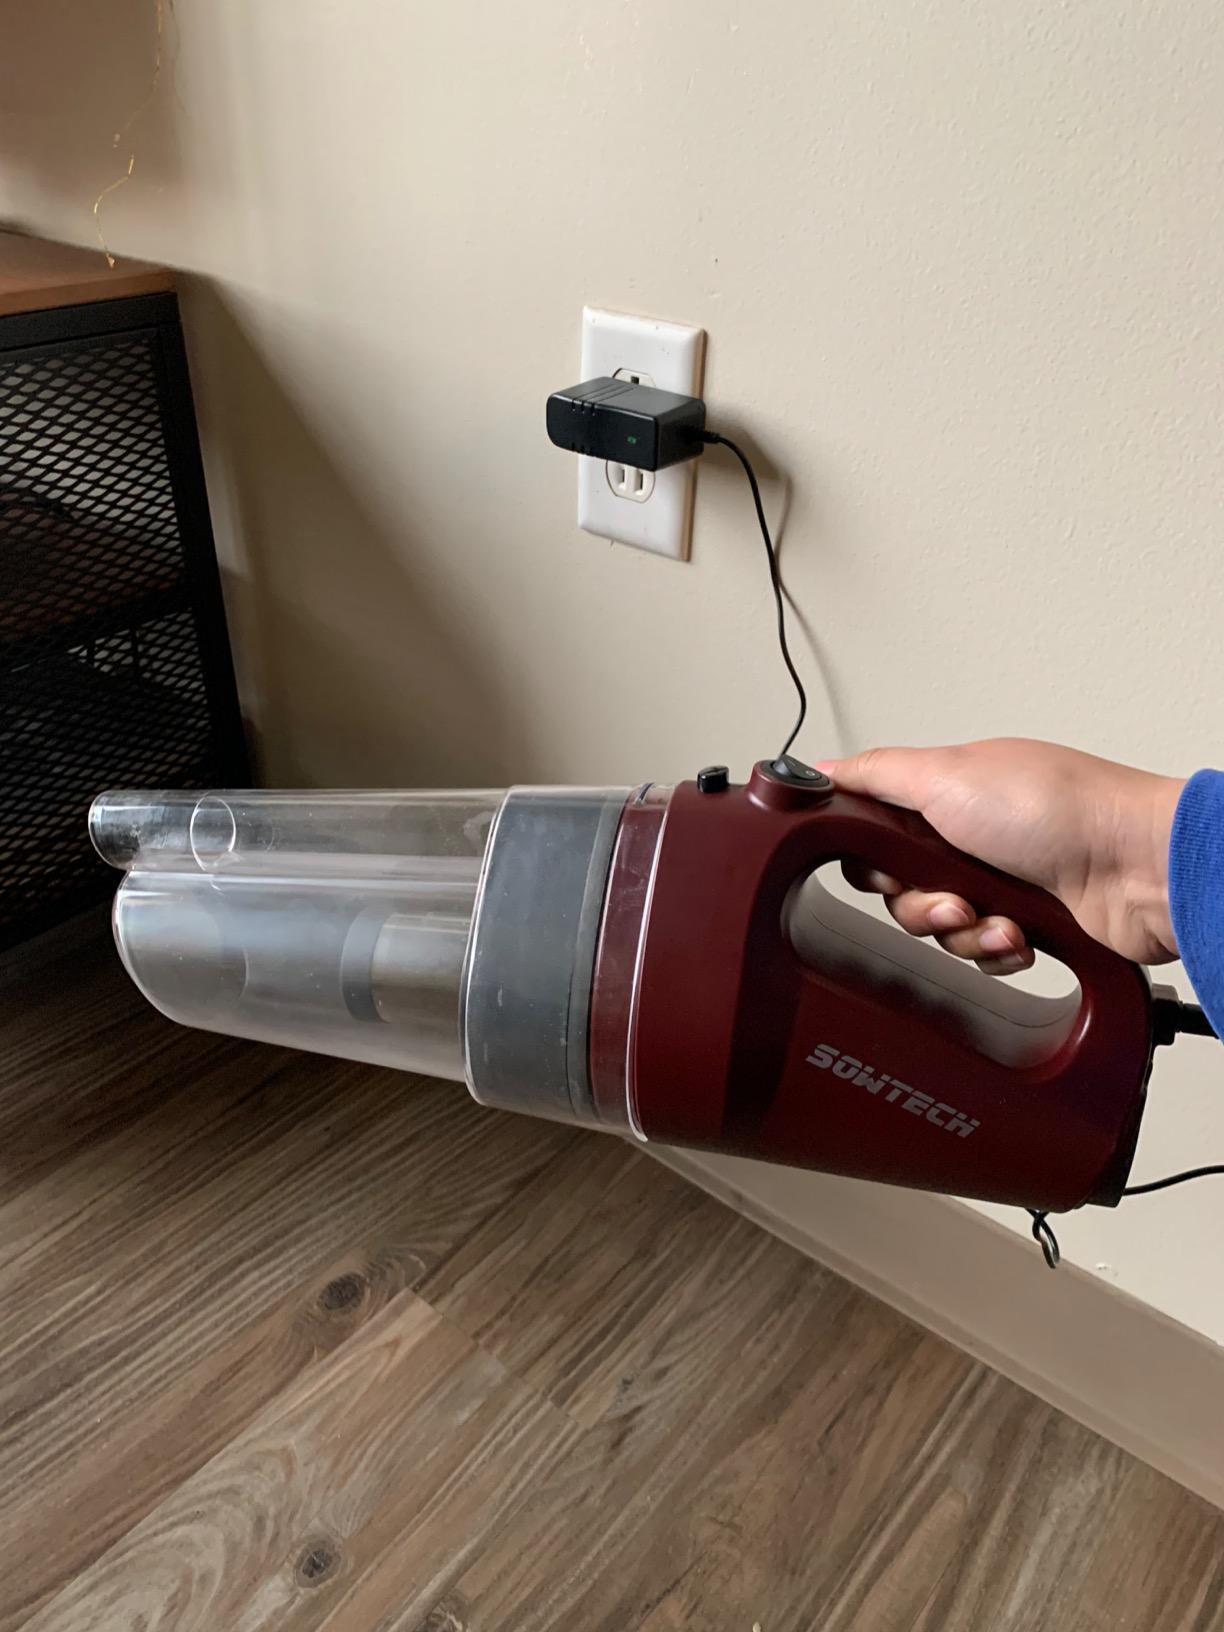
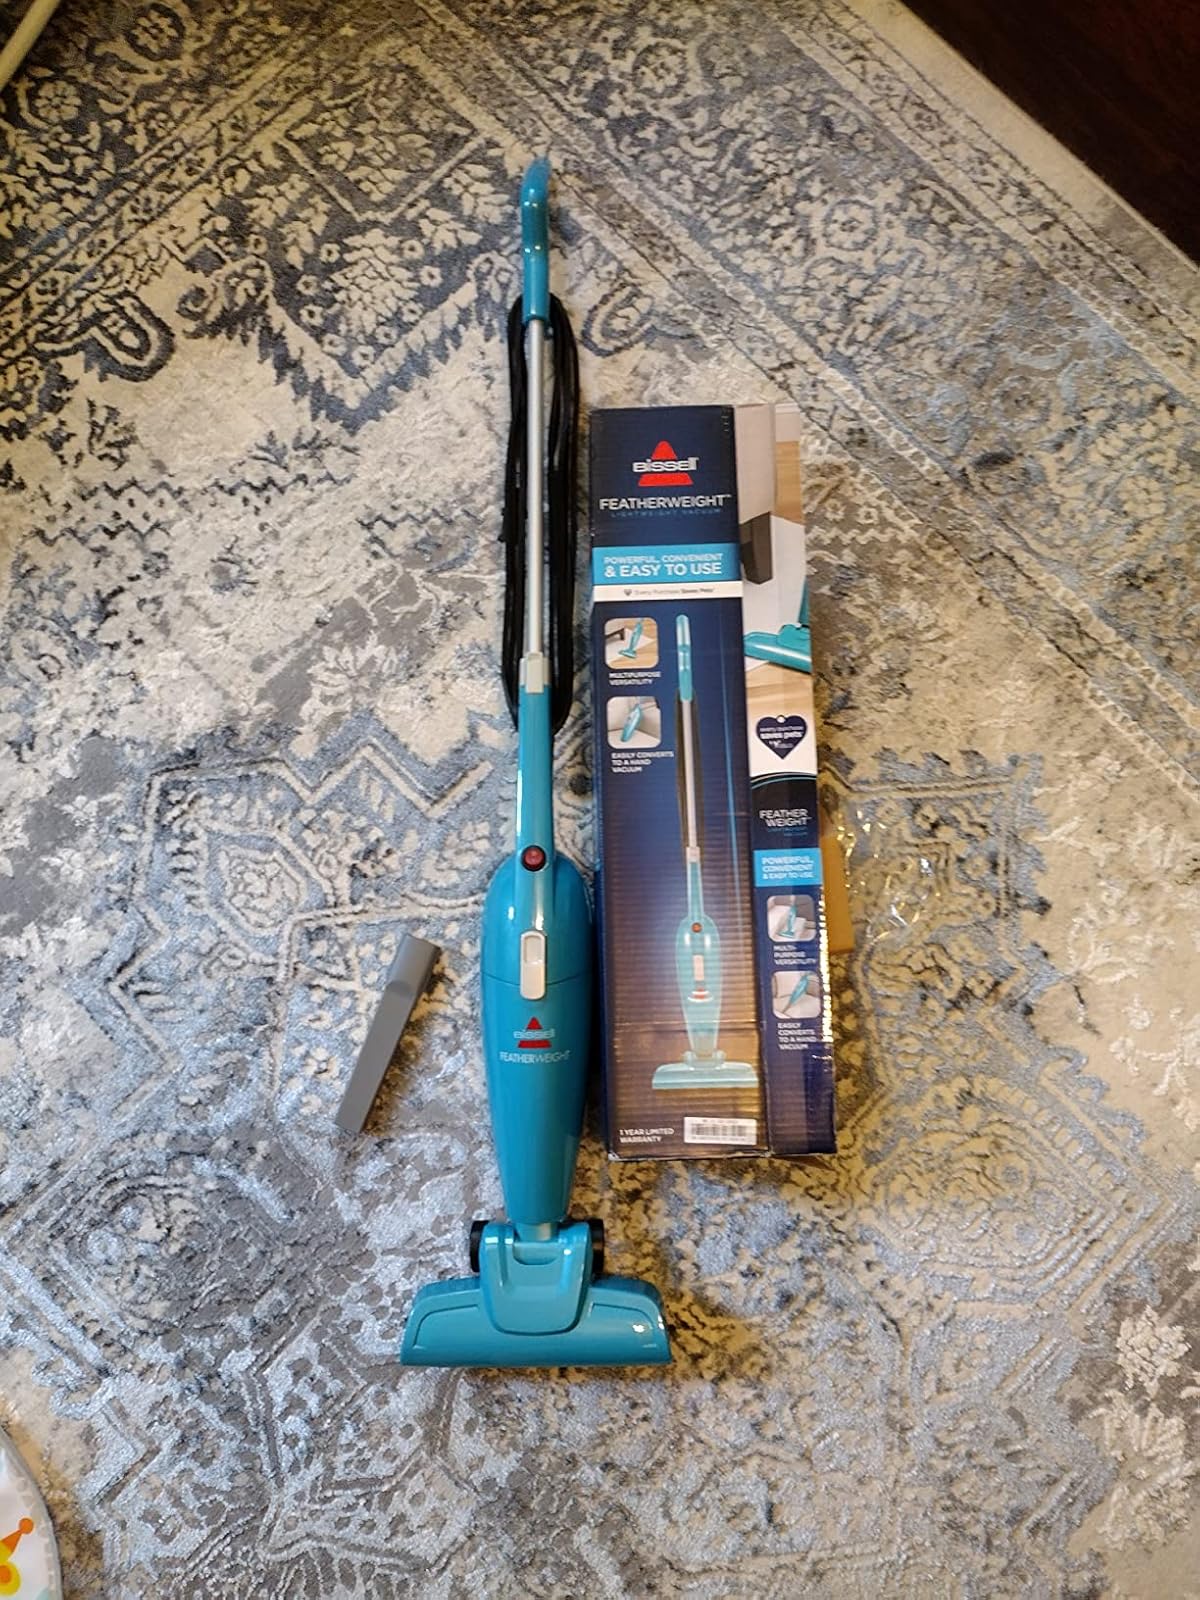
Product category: items_vacuum
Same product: no